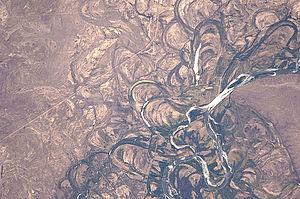
L'avulsion est l'abandon d'un lit de rivière au profit d'un nouveau tracé. Cela désigne également par ce biais la « force subite par laquelle un fleuve ou une rivière enlève une partie considérable et reconnaissable d'un champ riverain et la porte vers un champ inférieur ou sur la rive opposée ». Cela peut survenir à la suite d'un effondrement provoquant de nouvelles pentes.
La dynamique fluviale, ou géodynamique fluviale, étudie l'évolution géomorphologique des cours d'eau. Elle est pluridisciplinaire, empruntant des éléments de méthode et de diagnostic à la géographie physique, à la géologie, à la sédimentologie, à l'hydraulique, à l’hydrologie, à la biologie et à l'écologie fluviale.